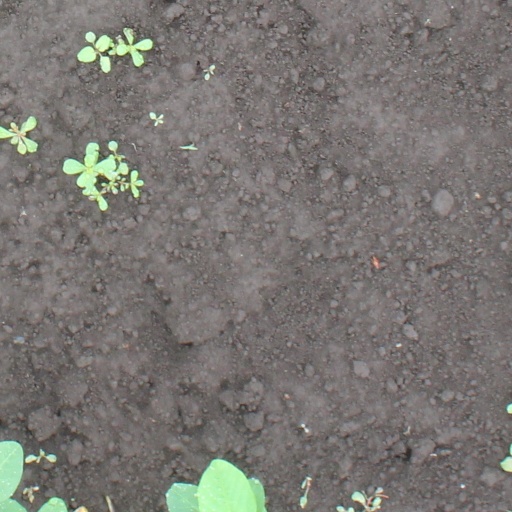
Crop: soybean